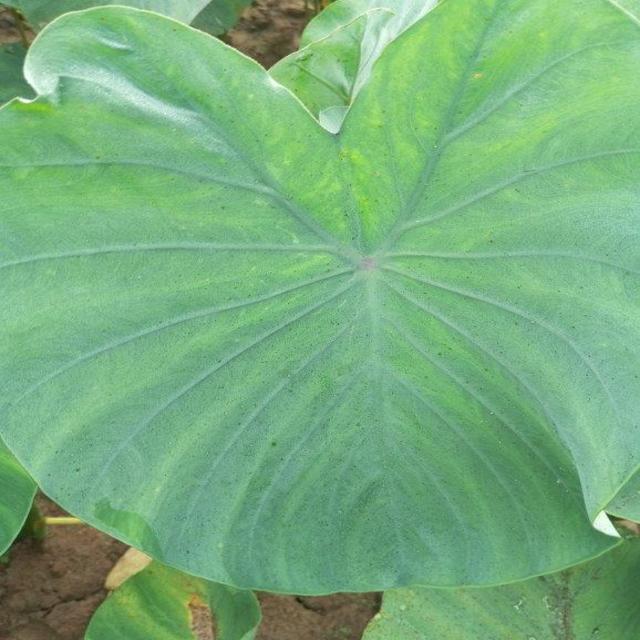
Label: Healthy